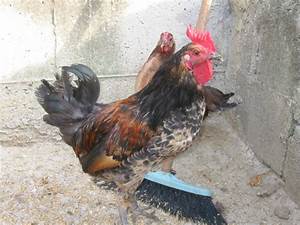
Label: gallina